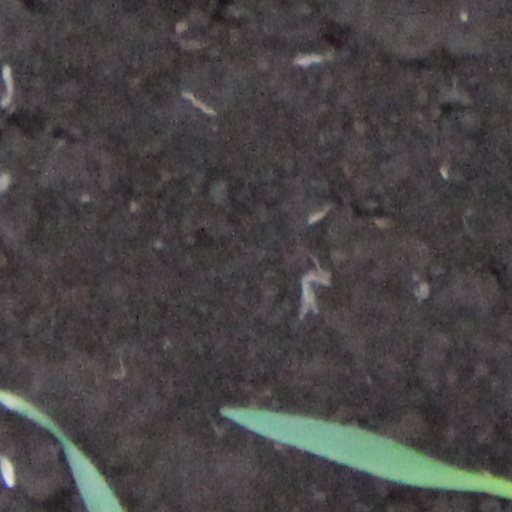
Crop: wheat